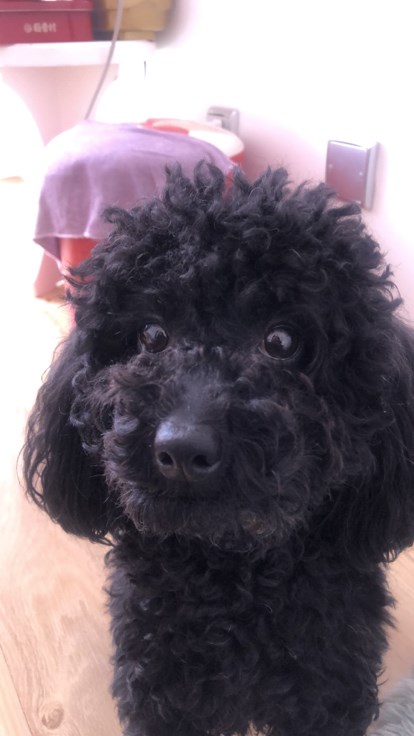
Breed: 7449-n000128-teddy